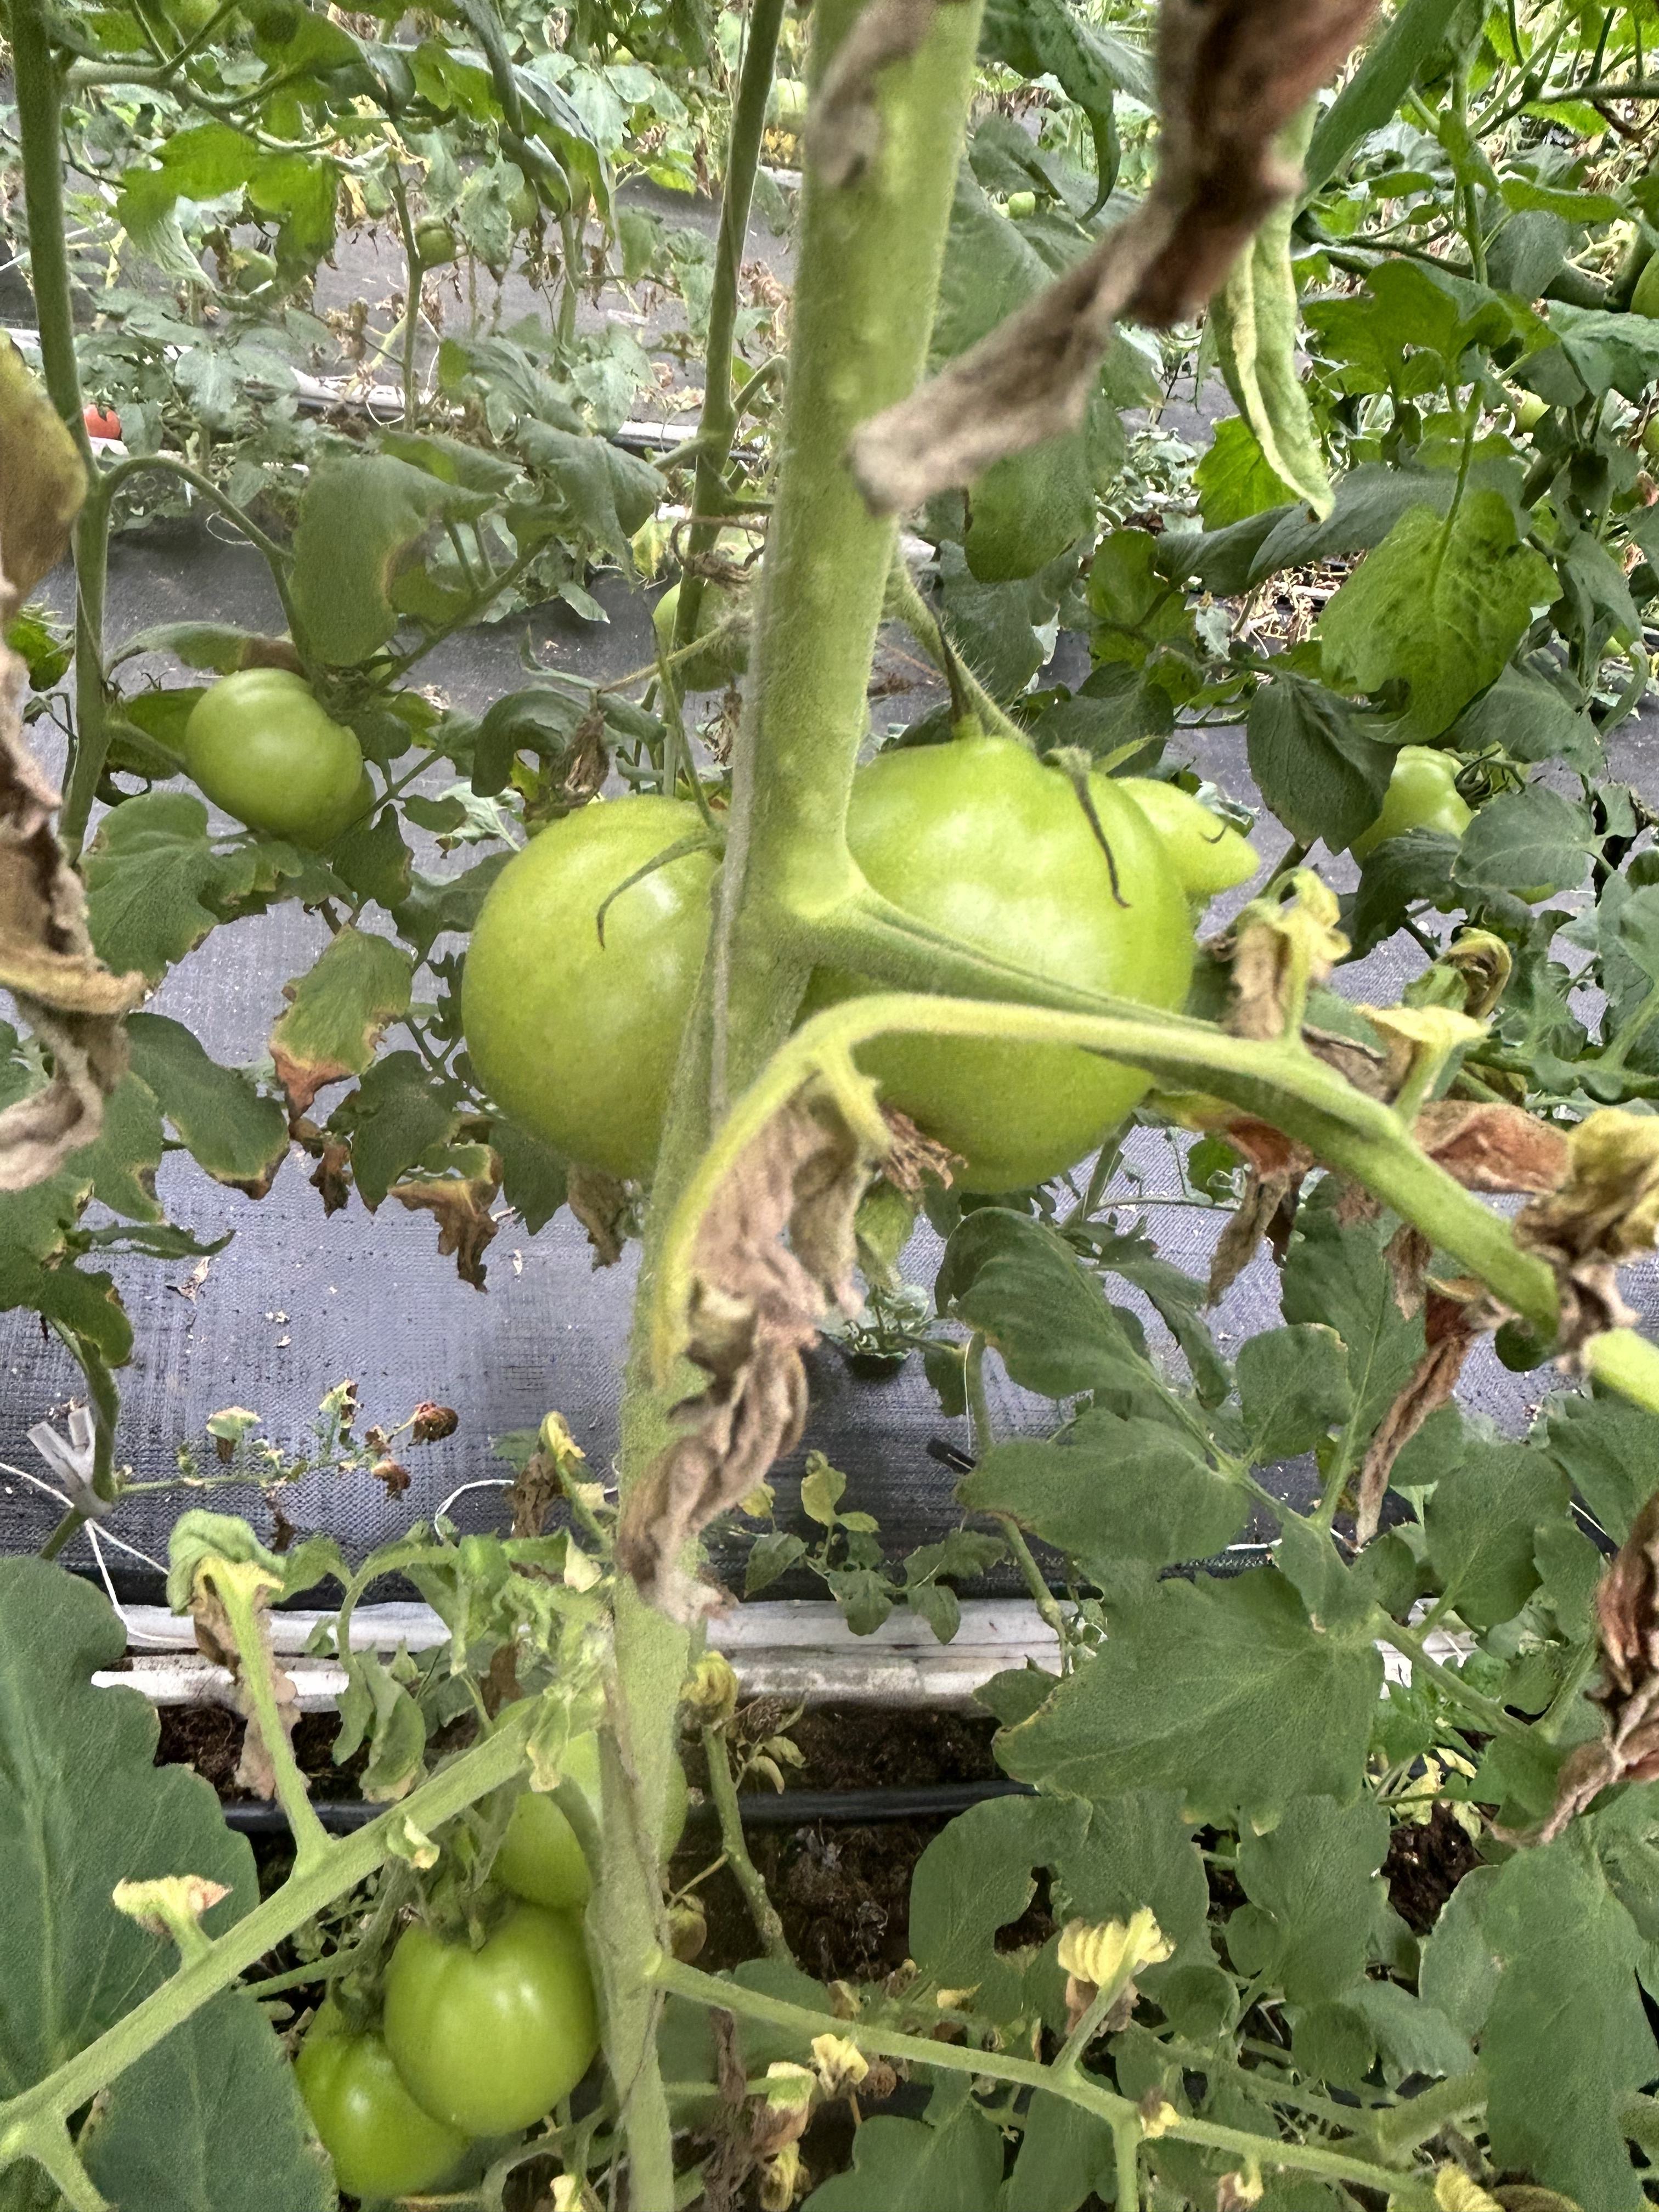
Disease: Wilt